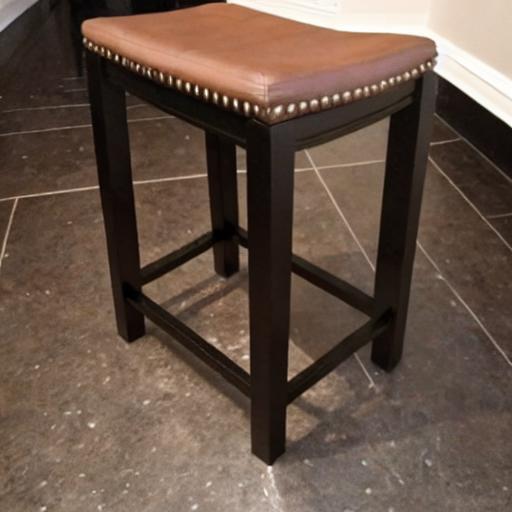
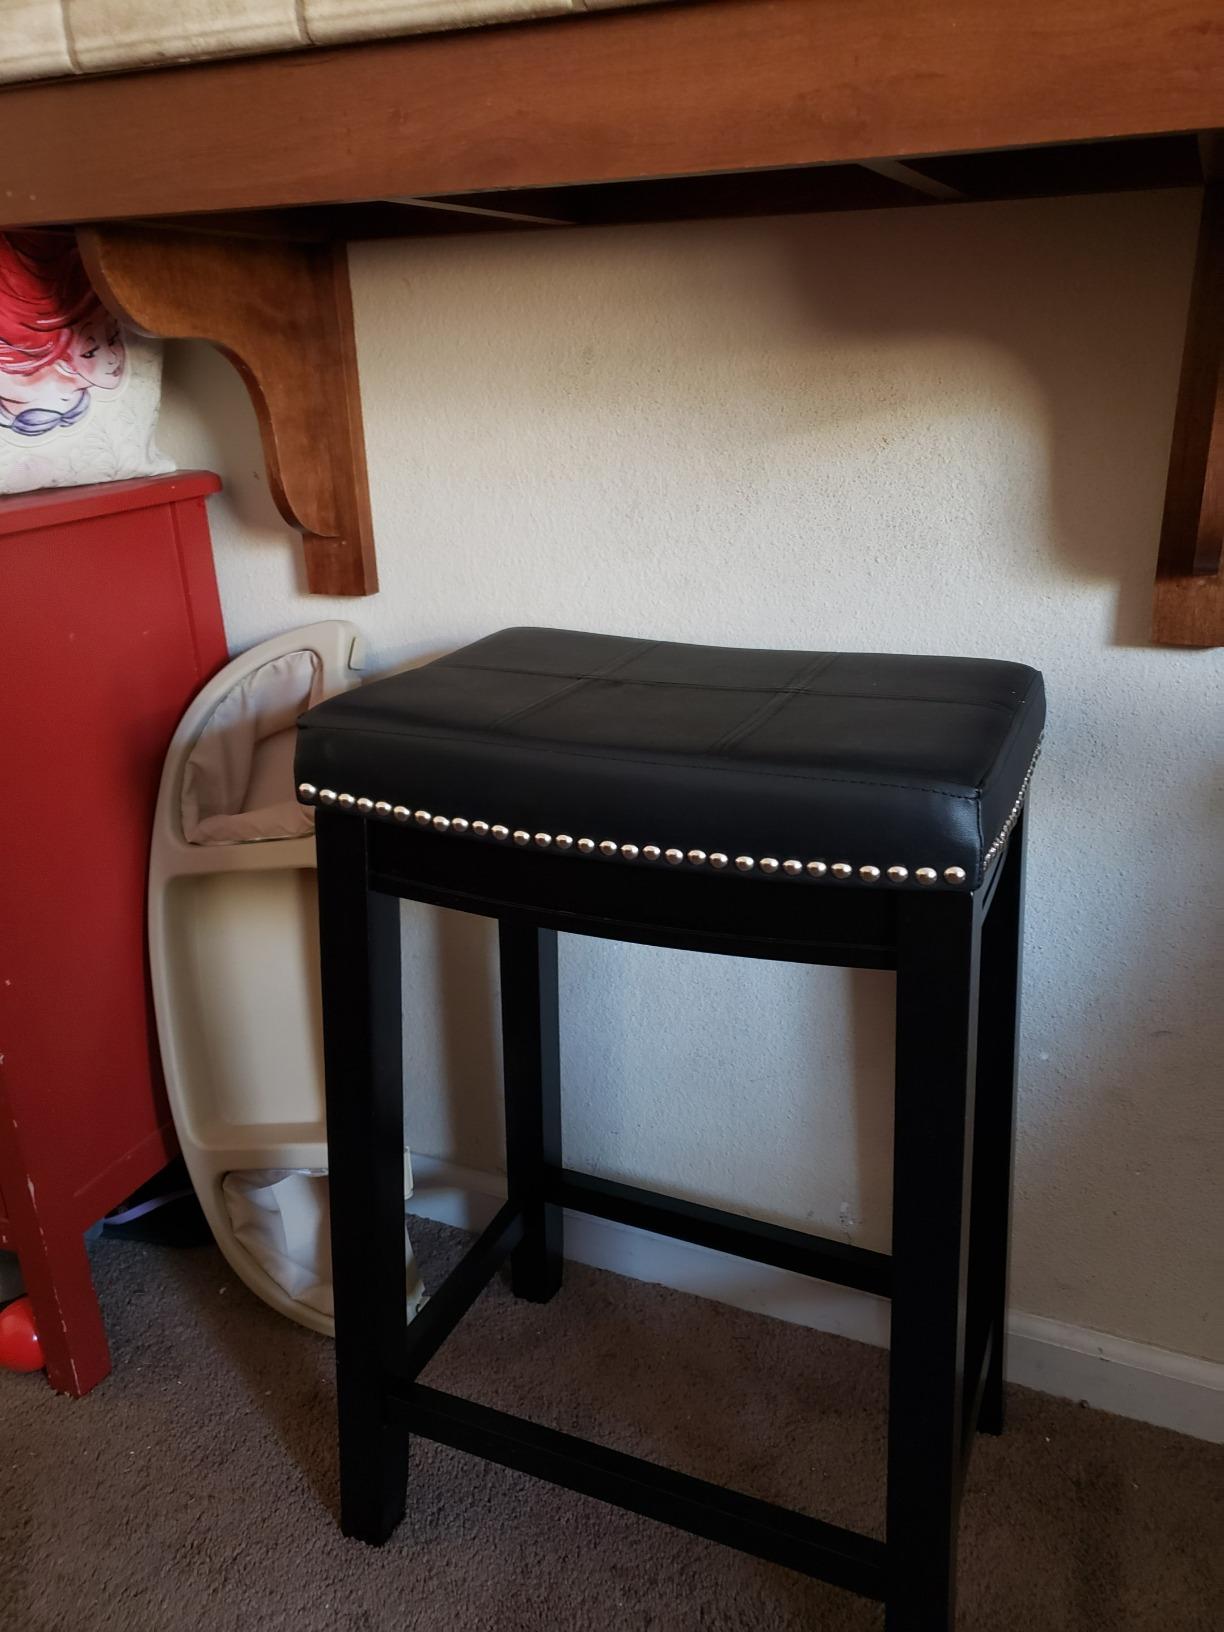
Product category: stool
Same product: no